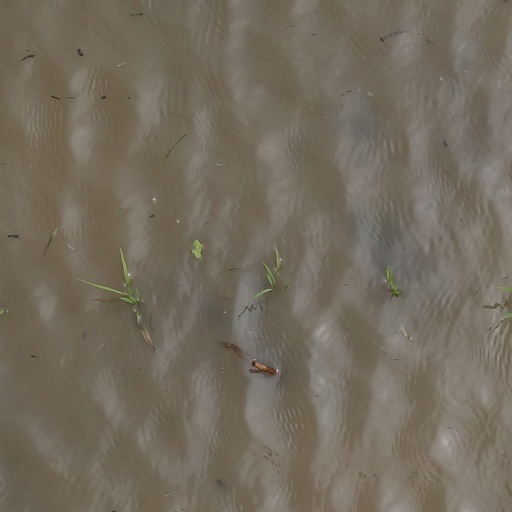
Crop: rice